Yujia Yankou

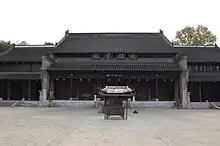

Another text that was influential in the development of the "Yujia Yankou" rite is the Flaming-Mouth Liturgy Sūtra (Chinese: 瑜伽集要救阿難陀羅尼焰口儀軌經; pinyin: "Yújiā Jíyào Jiù Ānán Tuóluóní Yànkǒu Yíguǐ Jīng"; lit "Sūtra of the Flaming-Mouth Liturgy, the Collected Essentials of the Yoga of the Dhāraṇī that Saved Ānanda"), which is also traditionally attributed to Amoghavajra, and its contents is mostly based on the Flaming-Mouth Sūtra. The earliest extant version of this text can be found among the Fangshan Stone-carved Sūtras, dating to the Jin dynasty (1115 - 1234). Like The Method of Bestowing Drink and Food, this text contains a liturgical section with more developed and complex ritual elements which made it utilizable as a ritual manual. The text frames the practice of ghost-feeding within standard Mahāyāna rhetoric of universal liberation of all sentient beings, and also insists that the performers of ghost-feeding rites have to been properly initiated into esoteric practice by a qualified ācārya and the instructions for the construction of a special altar or platform known as the “Samaya-platform” (Chinese: 三昧耶壇; pinyin: "Sānmèiyé Tán") for the performance of the ghost-feeding rite. Notably, this text makes reference to the ghost that Ānanda encounters using the term "Dashi" (Chinese: 大士; pinyin: "Dàshì"), meaning "mahāsattva" or "Great Being", a term that is usually used to refer to bodhisattvas. This reference is instrumental in the identification of the ghost in Chinese traditions as a manifestation of the bodhisattva Guanyin, and he is referred to in Chinese Buddhist practices (including the "Yujia Yankou") as "Mianran Dashi" (Chinese: 面燃大士; pinyin: "Miànrán" "Dàshì"; lit "Burning-Face Mahāsattva") and in Taoist practices as "Jiaomian Dashi" (Chinese: 焦面大士; pinyin: "Jiāomiàn Dàshì"; lit "Burning-Face Mahāsattva"). The text also explicitly situates itself in the mainstream Chinese Esoteric Buddhist tradition (Chinese: 密宗; pinyin: "Mìzōng") through the encouragement that performers of the ritual should be taught and initiated into the teachings of the ritual by a qualified master through the conferment of an esoteric empowerment or abhiṣeka (Chinese: 灌頂; pinyin: "Guàndǐng").